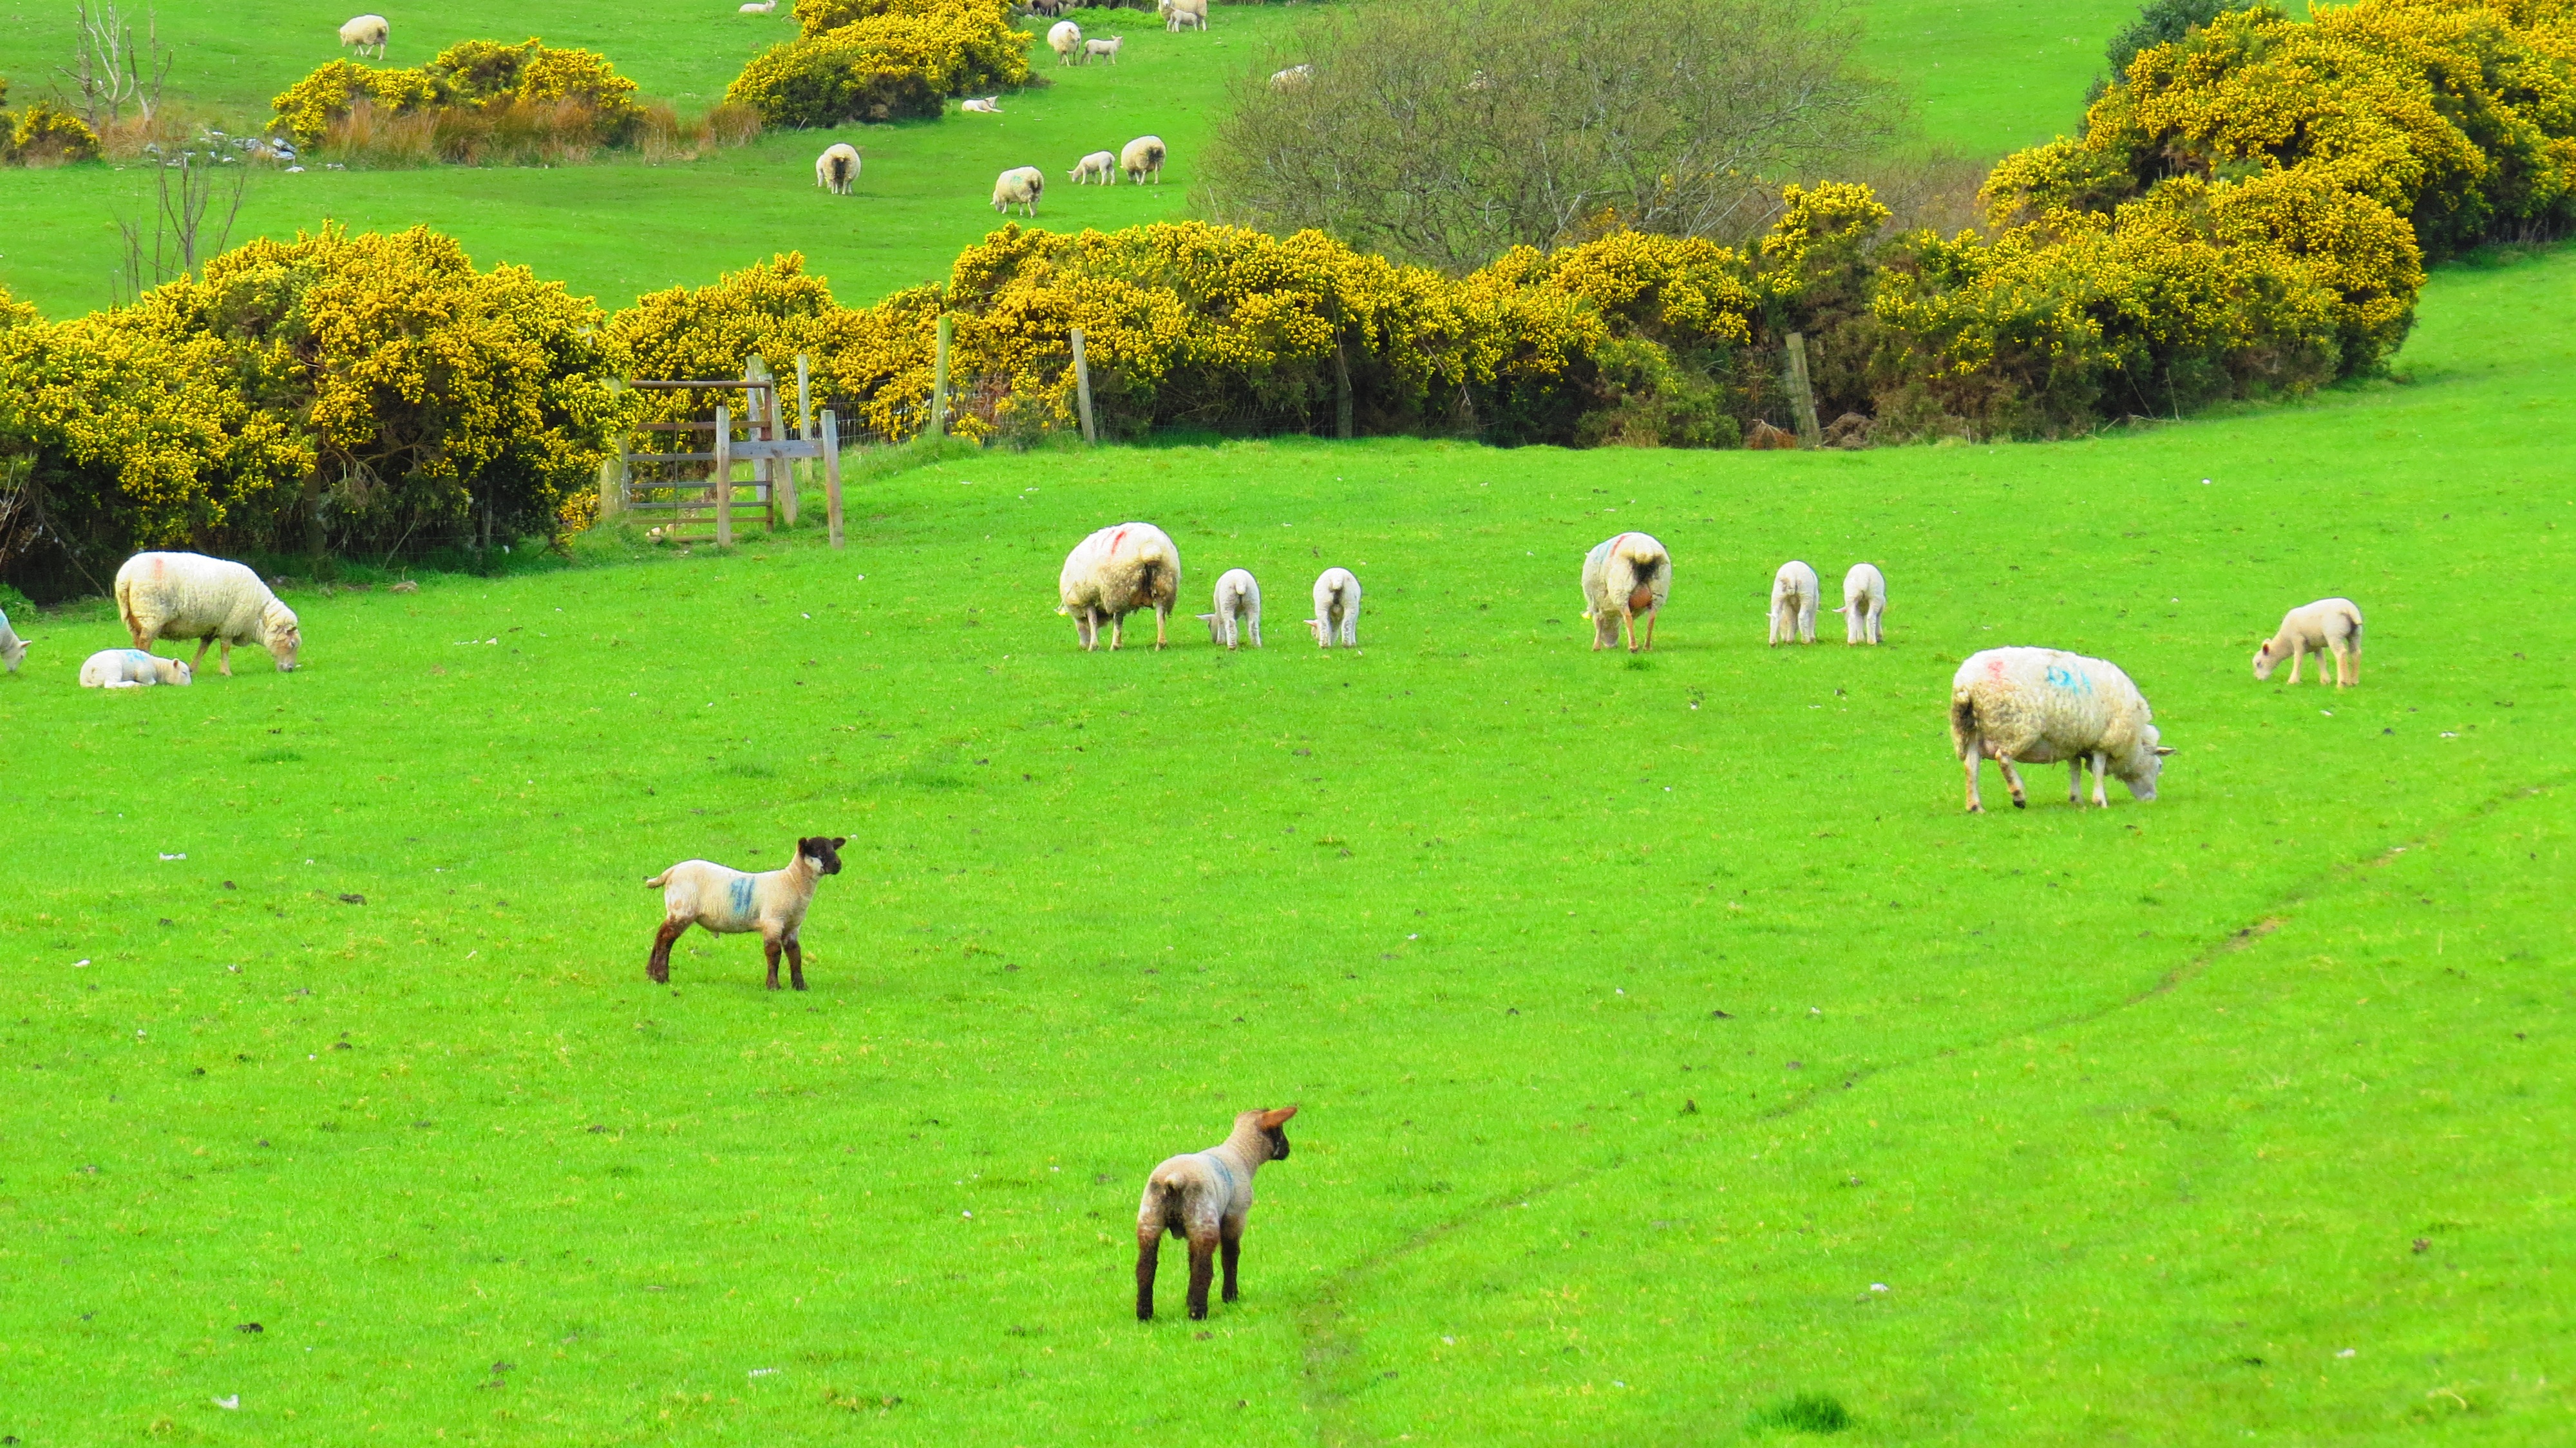
landscape, nature, grass, field, farm, lawn, meadow, prairie, green, herd, pasture, grazing, sheep, agriculture, fauna, plain, grassland, sheeps, ireland, habitat, rural area